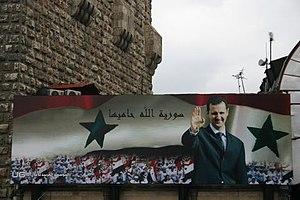
Bachar el-Assad, né le 11 septembre 1965 à Damas, est un homme d'État syrien. Il est président de la République arabe syrienne depuis le 17 juillet 2000, date à laquelle il a succédé à son père, Hafez el-Assad. Il exerce également les fonctions de secrétaire régional du Parti Baas. Il est une personnalité centrale de la guerre civile syrienne, pendant laquelle il est accusé de crimes de guerres et de crimes contre l'humanité.